Invizimals

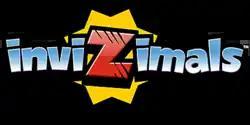
Logo

Invizimals is an augmented reality video game franchise developed by Novarama and owned by Sony Interactive Entertainment. The series, which originally began in 2009 as a video game on PSP, has since inspired toys, trading cards, comics and an animated television series telling an interconnected transmedia story.